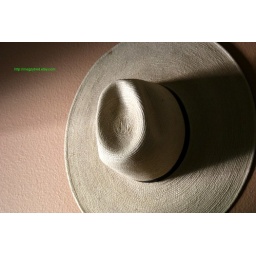
A still life with a hat on my mother's living room wall in Tucson, Arizona